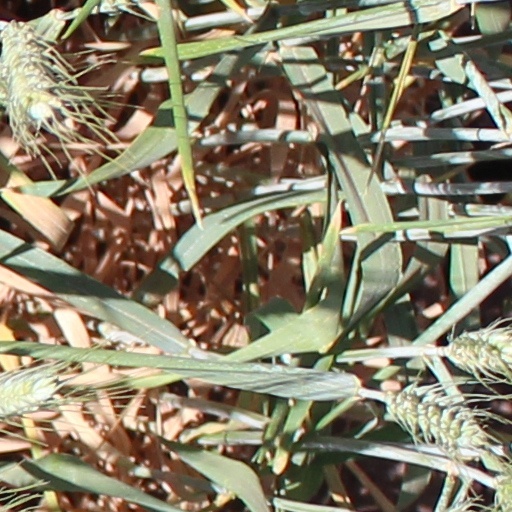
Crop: wheat